Winifred Griffin

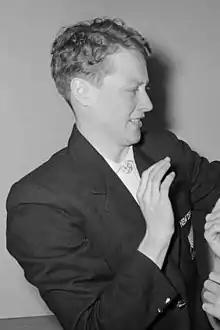
Griffin in 1956

Winifred Clare "Winkie" Ashby (née Griffin, 17 November 1932 – 11 December 2018) was a New Zealand freestyle swimmer. At the 1950 British Empire Games she won the silver medal as part of the 4 x 110 yards freestyle relay. She was also a member of the New Zealand 3 x 100 yards medley relay team that was disqualified. Individually she placed fourth in the 440 yards freestyle and sixth in the 110 yards freestyle. She also competed in the 440 and 110 yards freestyle at the 1954 British Empire and Commonwealth Games.